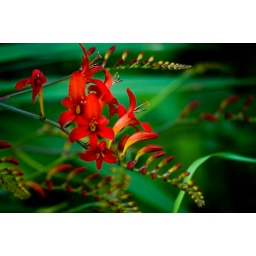
A bright red smile in all that green  //  'n helderrode glimlach in al dat groen